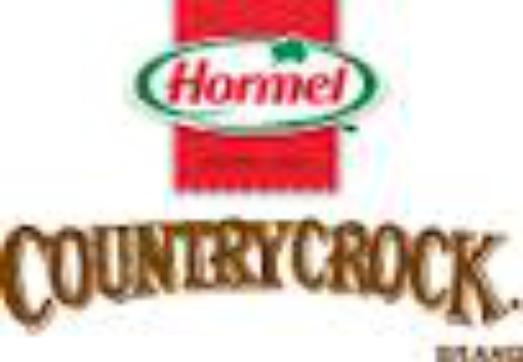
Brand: Country Crock
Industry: Food